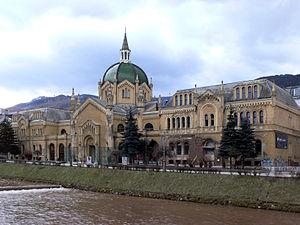
L'université de Sarajevo est une université publique située à Sarajevo, la capitale de la Bosnie-Herzégovine. Son origine remonte à 1531 mais, sous sa forme actuelle, elle a été fondée en 1949. En 2013, elle est dirigée par le recteur Muharem Avdispahić.